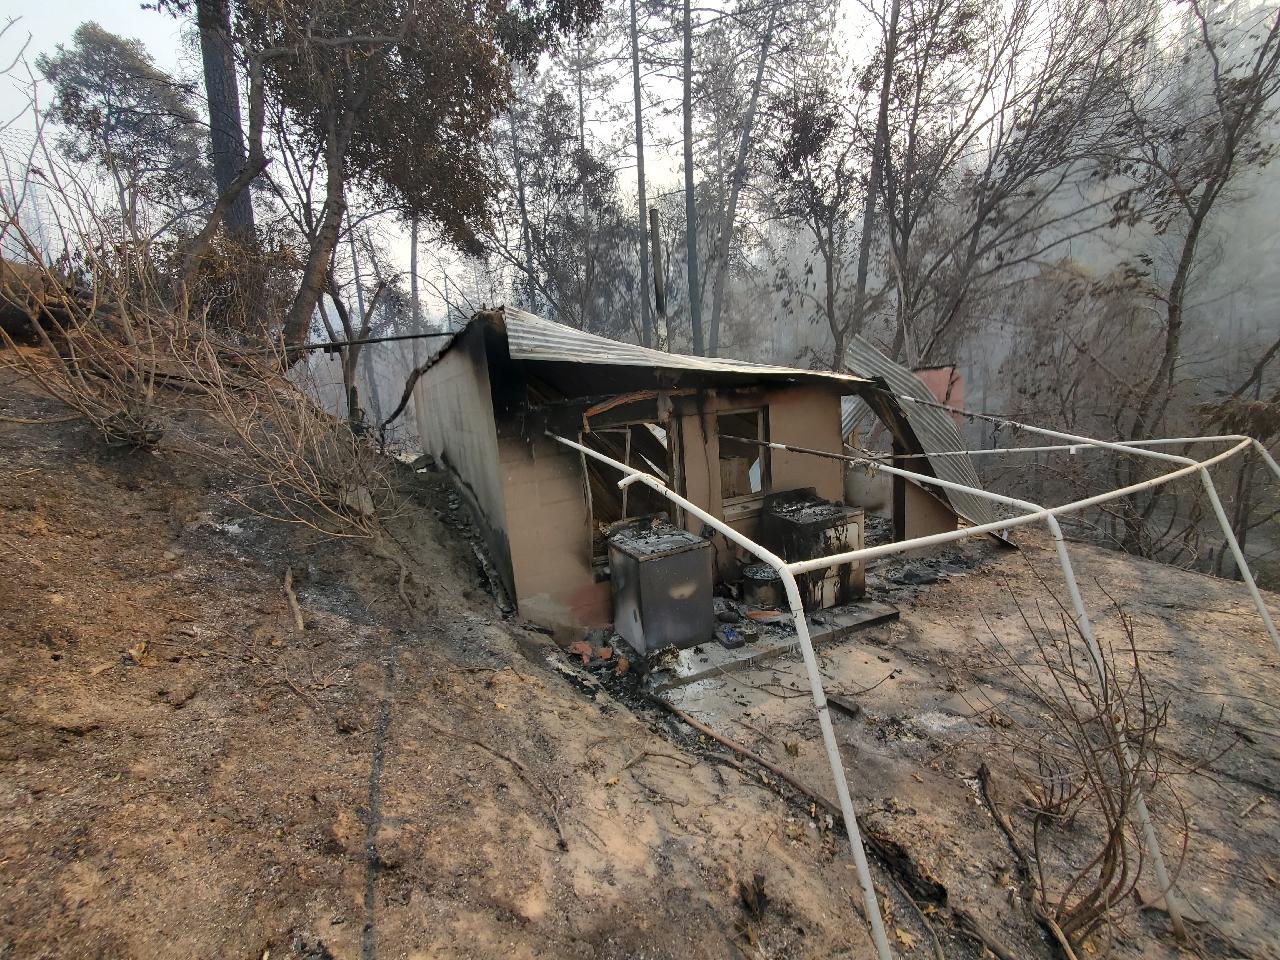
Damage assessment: destroyed